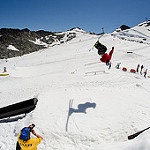
Label: glacier